BMW 6 Series (G32)

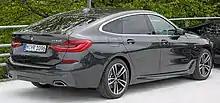
Rear view of 630d M Sport GT

Details of the 6 Series Gran Turismo were released online on June 14, 2017. The car was later officially unveiled at the 2017 Frankfurt International Auto Show in September. The exterior was designed by Hussein Al-Attar.